Valerie Aurora

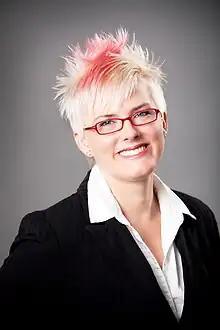

Valerie Anita Aurora is an American software engineer and feminist activist. She was the co-founder of the Ada Initiative, a non-profit organization that sought to increase women's participation in the free-culture movement, open-source technology, and open source culture. Aurora is also known within the Linux community for advocating new developments in filesystems in Linux, including ChunkFS and the Union file system. Her birth name was Val Henson, but she changed it shortly before 2009, choosing her middle name after the computer scientist Anita Borg. In 2012, Aurora, and Ada Initiative co-founder Mary Gardiner were named two of the most influential people in computer security by "SC Magazine". In 2013, she won the O'Reilly Open Source Award.